Stem tetrapoda

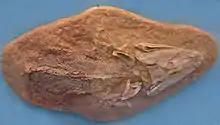
"Tiktaalik", a tetrapodomorph with wrists, straddles the fish-tetrapod divide

The Stem Tetrapoda are a cladistically defined group, consisting of all animals more closely related to extant four-legged vertebrates than to their closest extant relatives (the lungfish), but excluding the crown group Tetrapoda. They are thus paraphyletic, though acceptable in phylogenetic nomenclature as the group is defined by strict reference to phylogeny rather than to traits as in traditional systematics. Thus, some finned sarcopterygians are considered to be stem tetrapods.